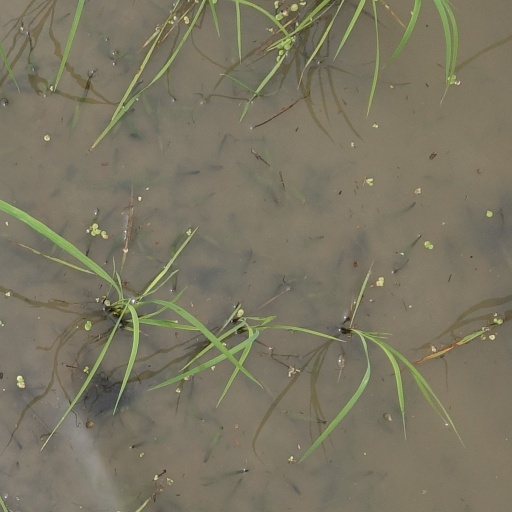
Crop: rice